2007 USC Trojans football team

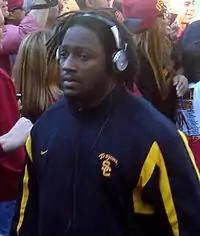
Running back Chauncey Washington had a career-best effort, rushing for 220 yards.

On a rain-soaked evening in Strawberry Canyon, the Trojans gained a 24–17 victory over the No. 24 Golden Bears behind a career-best effort by running back Chauncey Washington. After seeing his early success against the Cal defense, USC began handing the ball almost exclusively to Washington who ran for 220 yards on 29 rushes. Due to the rain and Washington's success on the ground, Booty only attempted 20 passes for 129 yards in 11 completions with one touchdown and no interceptions; the Trojans offensive line did not give up a sack. USC returner Ronald Johnson returned four kicks for 102 yards, including one for 41 yards and another for 35, giving USC favorable field position. Cal running back Justin Forsett had an effective night, running for 164 yards in 31 carries. However, the Trojans defense had another solid effort, holding Cal to 14 points below its scoring average and forcing quarterback Nate Longshore into two interceptions and a sack. Cal's one-time Heisman Trophy candidate, wide receiver DeSean Jackson, was limited to five receptions for 64 yards and was kept from returning any kicks.